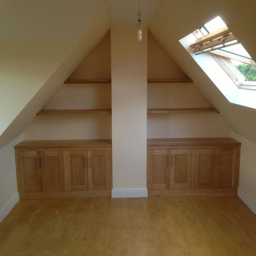
a bedroom is made in this newly converted loft .